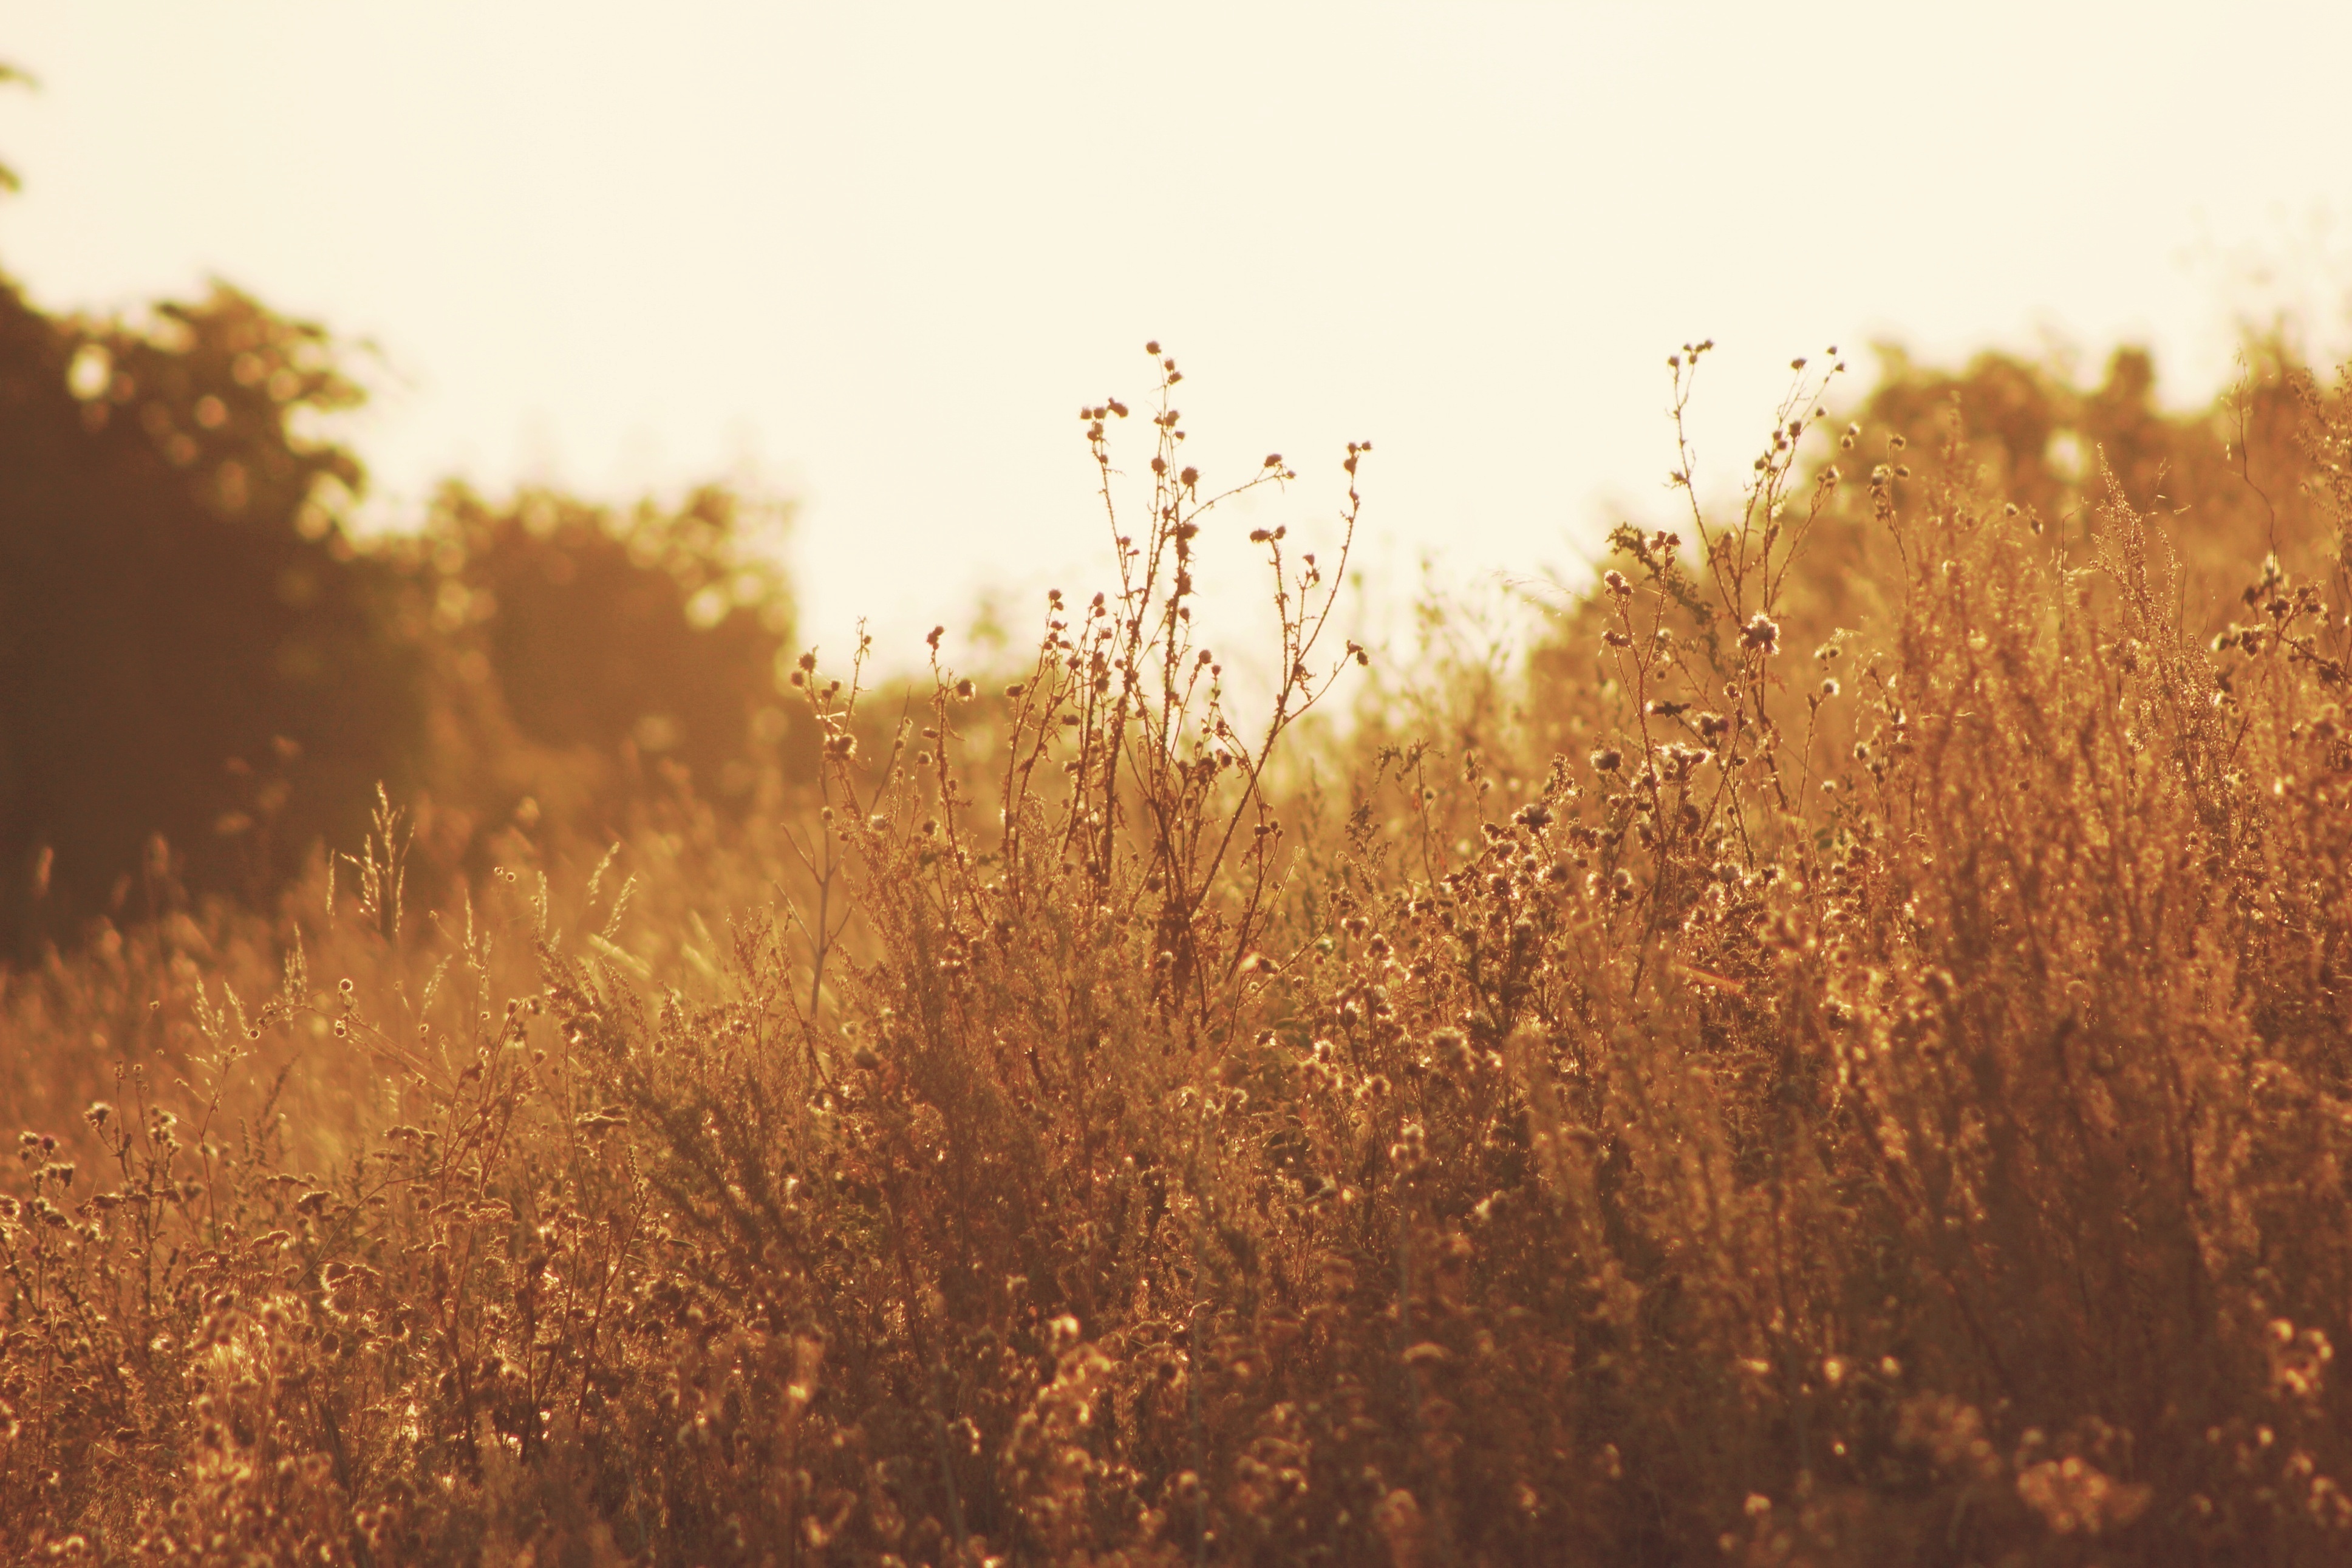
tree, nature, grass, horizon, plant, sun, sunrise, sunset, field, meadow, prairie, sunlight, morning, leaf, dawn, dry, evening, golden, crop, autumn, soil, agriculture, season, grassland, rural area, atmospheric phenomenon, grass family, woody plant